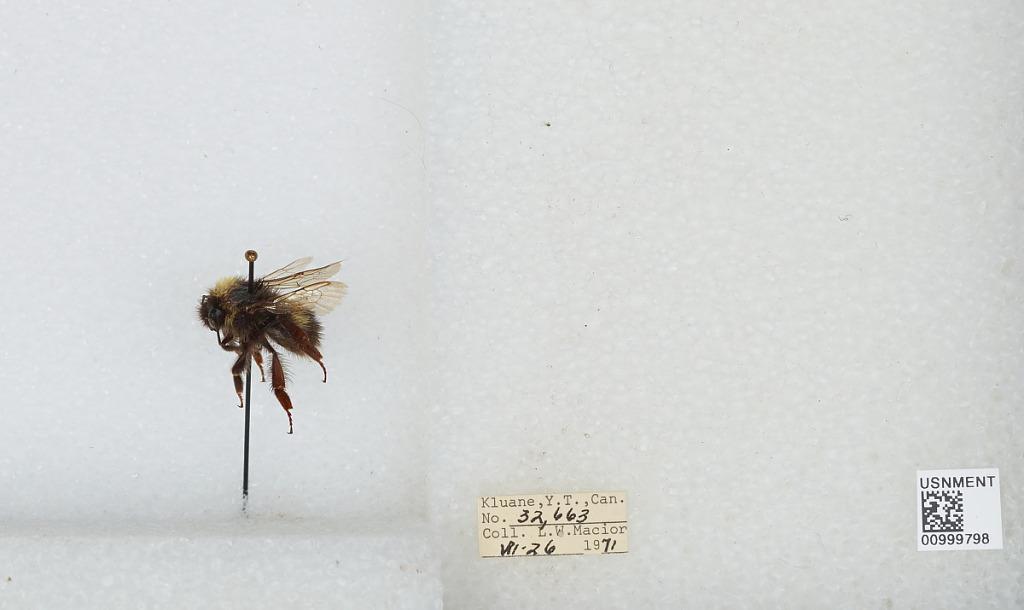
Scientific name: Bombus (Bombus) lucorum (Linnaeus)
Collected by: L. Macior
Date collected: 1971-7-26
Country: Canada
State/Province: Yukon Territory
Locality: Kluane
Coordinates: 60.75, -139.5